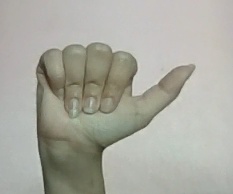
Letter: dhad